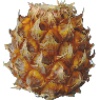
Label: pineapple_mini